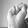
ASL letter: S